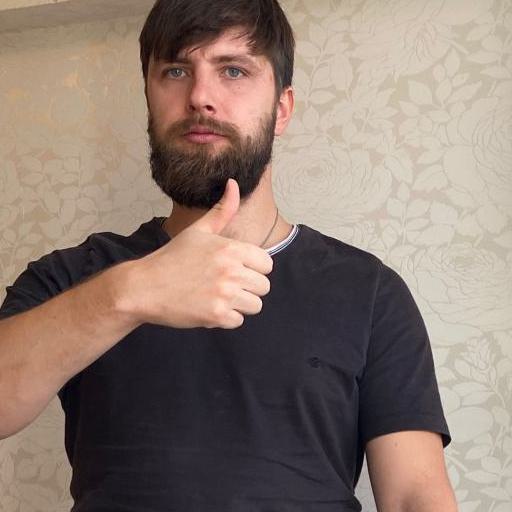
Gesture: like